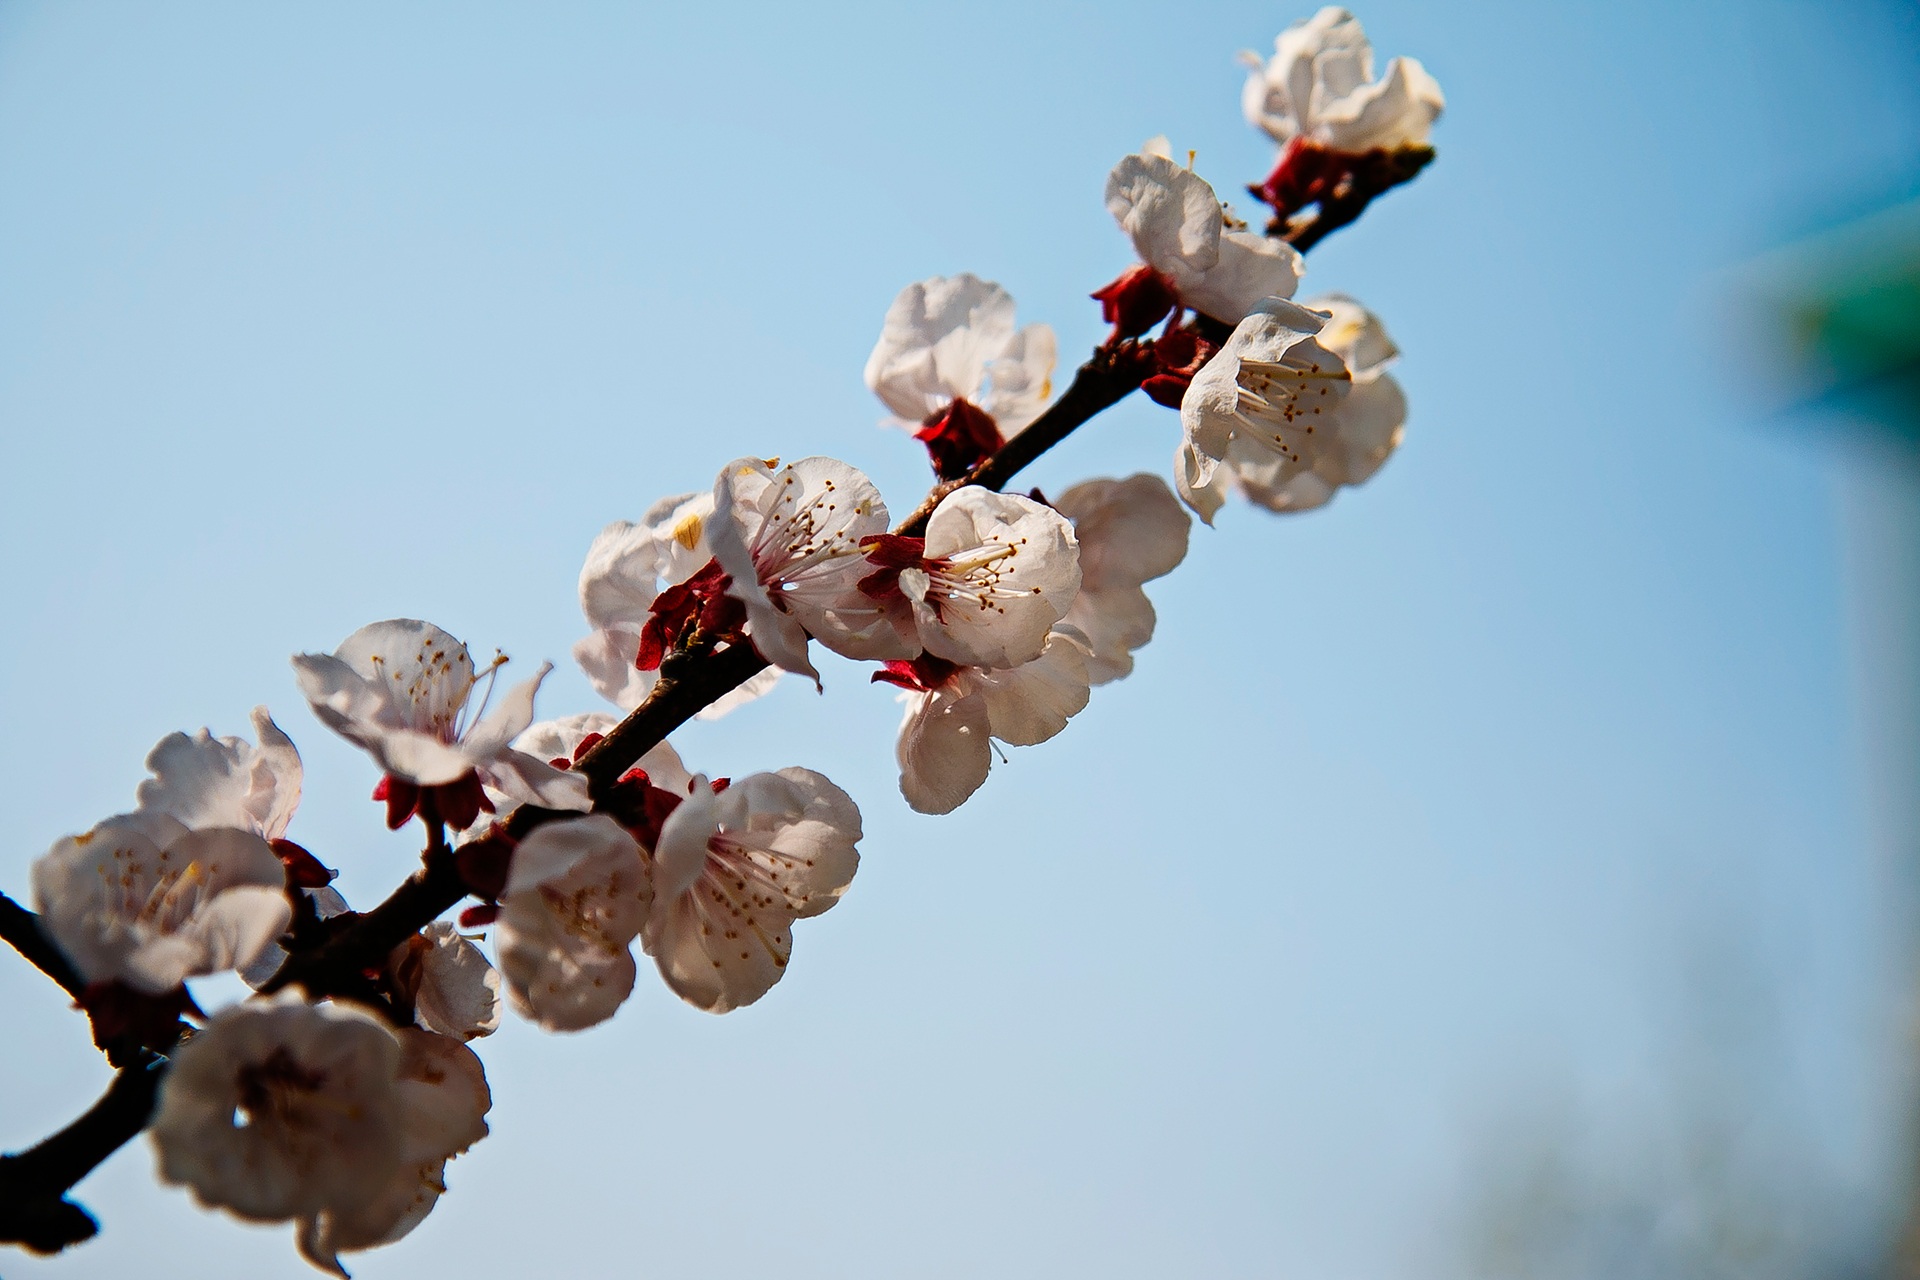
nature, branch, blossom, plant, photography, fruit, flower, petal, food, spring, produce, flora, season, cherry blossom, flowers, close up, macro photography, flower tree